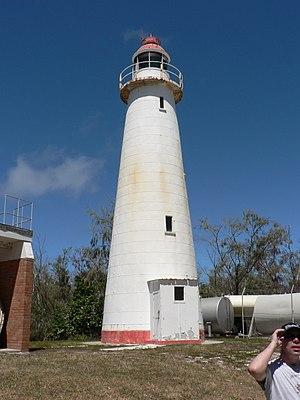
L'île Lady Elliot est la plus au sud des îles coralliennes faisant partie de la grande barrière de corail, en Australie. L'île se situe à 46 miles nautiques au nord-est de Bundaberg et couvre une superficie d'environ 40 hectares. L'île abrite une petite station d'éco-tourisme et une piste d'atterrissage, qui est desservi quotidiennement par des vols en provenance de Bundaberg, Hervey Bay, Maroochydore, Brisbane et de la Gold Coast. Lady Elliot Island Eco Resort propose une gamme de logement confortable, avec pour chaque suite, sa propre unité de retraitement des déchets conçue pour minimiser l'impact écologique sur l'île tout en faisant découvrir l'île aux touristes l'environnement et la faune saisonnière.